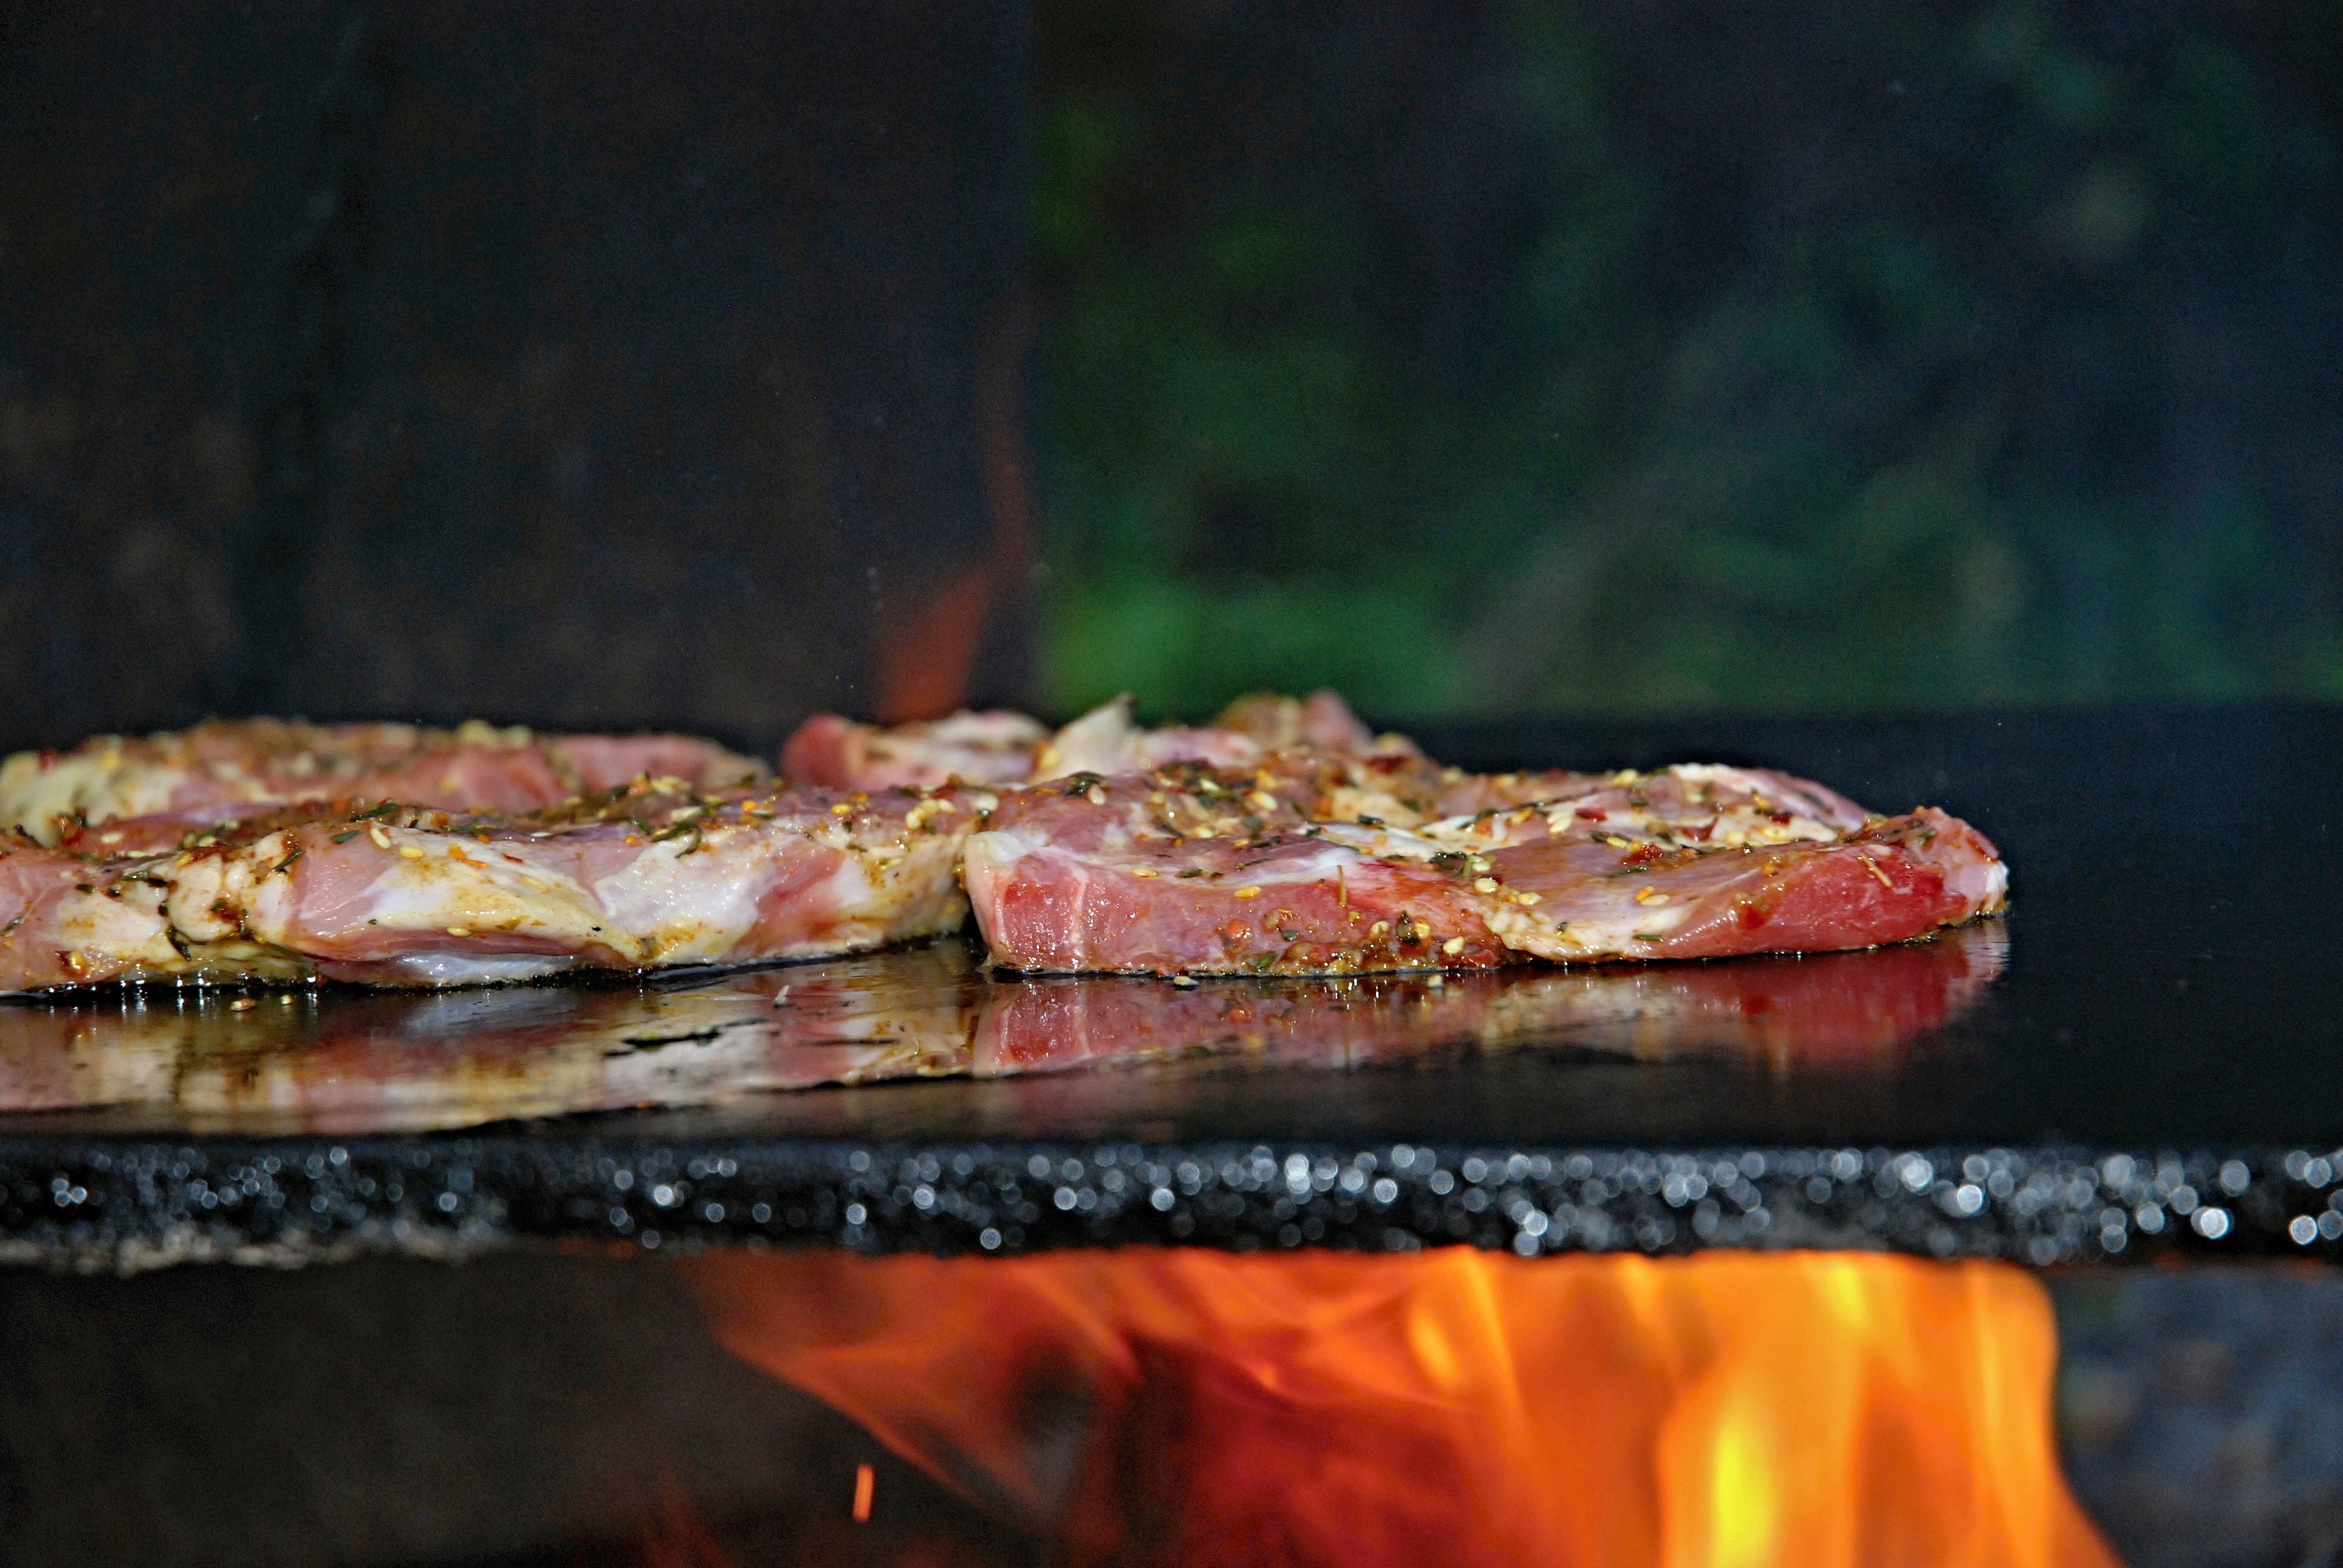
dish, food, cooking, fire, meat, barbecue, cuisine, grill, spices, grilling, barbecue grill, outdoor grill